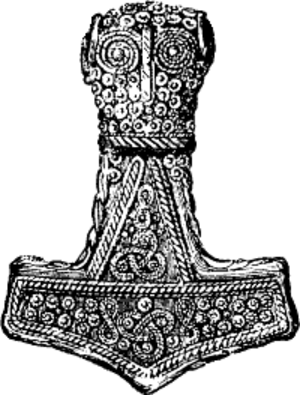
Islands historie / Island som fristat (930–1262) / Ættestridernes tid (930–1030)
Thors hammer, Mjølner, symboliserer hedenskabet. før Island gik over til kristendommen år 1000.
Islands historie er anderledes end historien i det øvrige Norden. Lige fra den første tid kender man enkeltpersoner, deres navne og slægtsforhold samt præcise årstal. Blandt de ældst kendte bøger skrevet på Island er Sagaerne, som beretter om landets historie. Der er få lande, som har en så rig dokumentation af deres tidligste historie som Island.